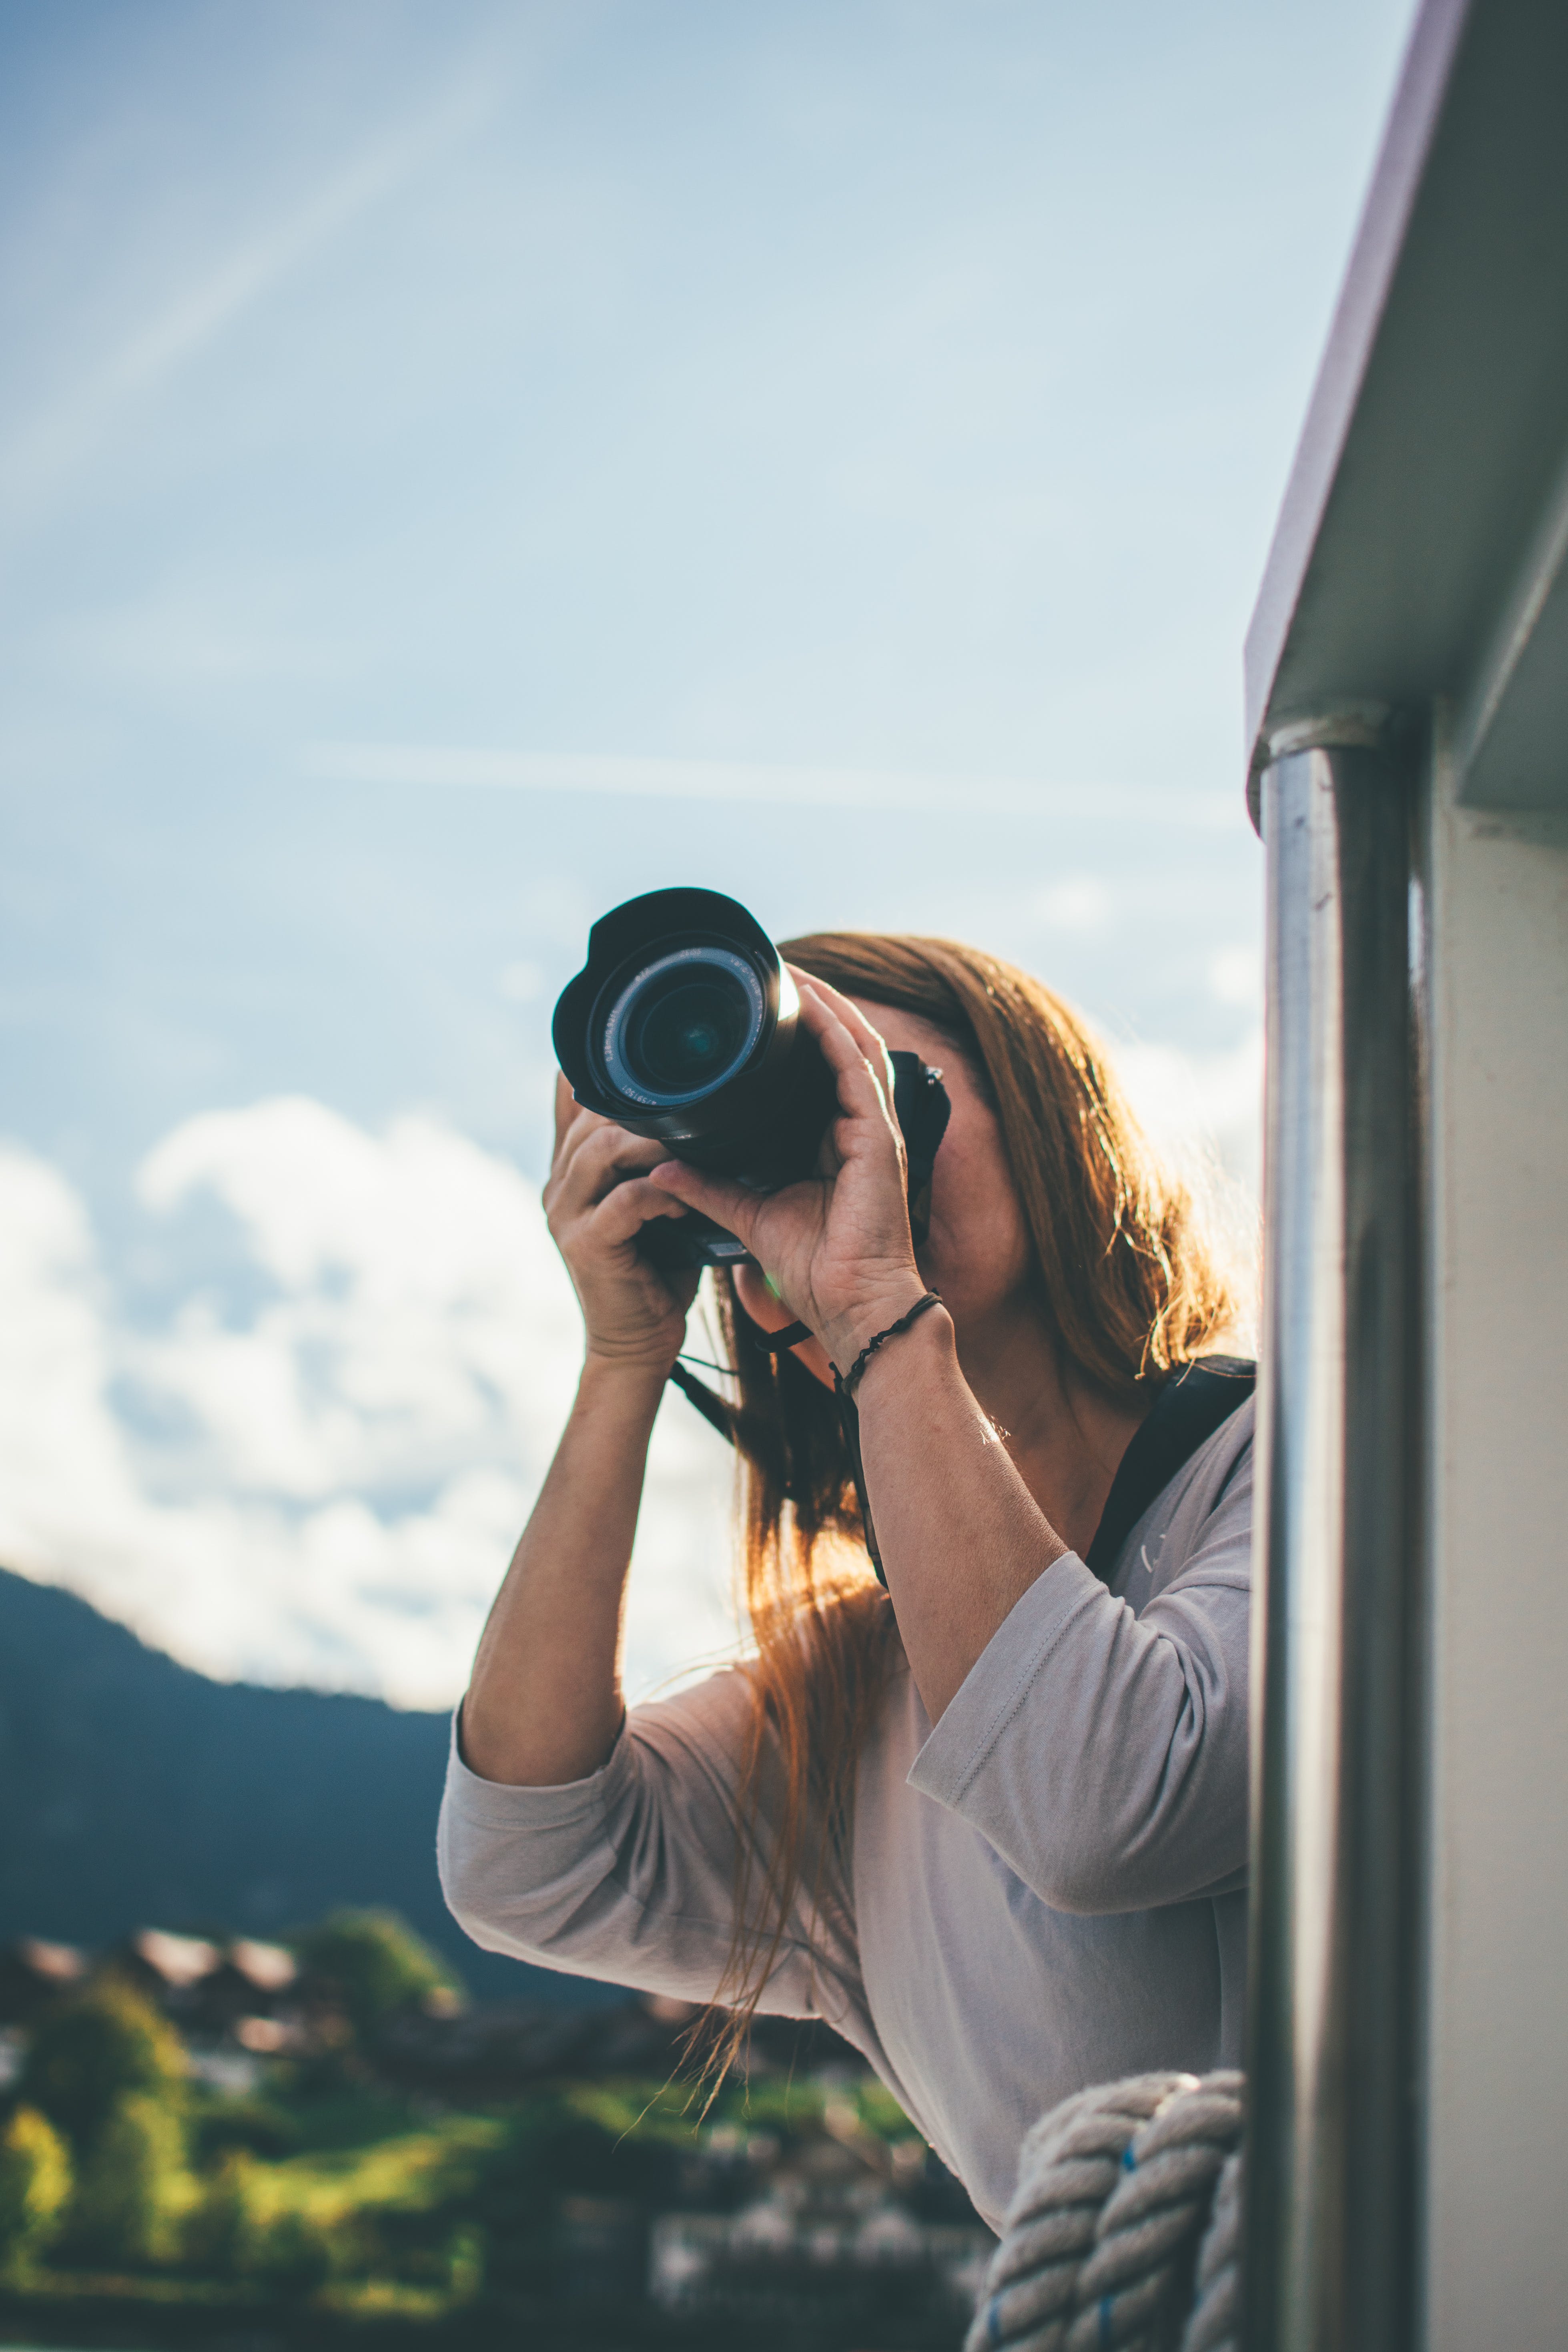
woman, sky, cloud, photographer, digital camera, reflex camera, camera lens, camera, digital slr, flash photography, happy, single lens reflex camera, cameras optics, travel, eyewear, Point and shoot camera, People in nature, mirrorless interchangeable lens camera, grass, lens, landscape, leisure, camera accessory, recreation, fun, audio equipment, t shirt, grassland, optical instrument, gadget, backlighting, reflection, hill, camera operator, sitting